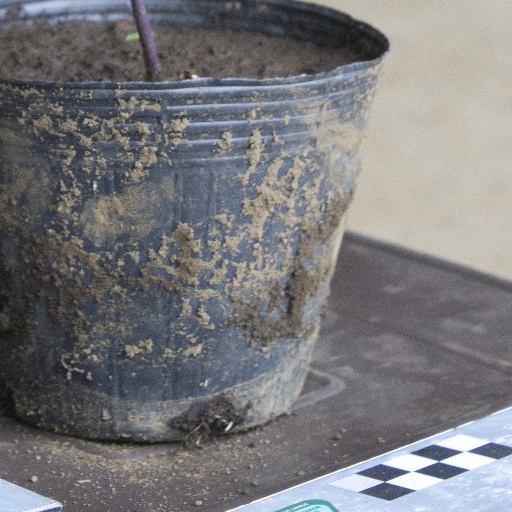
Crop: soybean